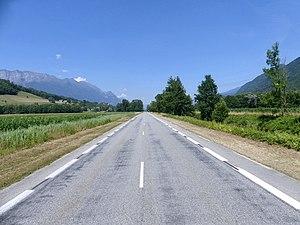
Vue de la Route départementale 925 passant entre Betton-Bettonet (à gauche) et Villard-Léger (à droite), en Savoie.
La route nationale 525 ou RN 525 était une route nationale française reliant Goncelin à Roselend.